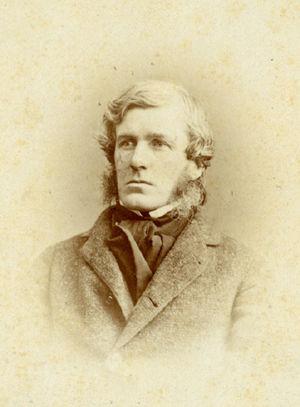
Elkanah Billings est un paléontologue, avocat et journaliste canadien. Billings est né dans une ferme, désormais connue sous le nom de domaine Billings, près de la rivière Rideau à l'extérieur de Bytown au Canada.